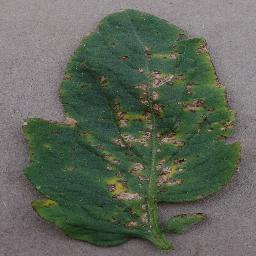
Label: Tomato___Bacterial_spot